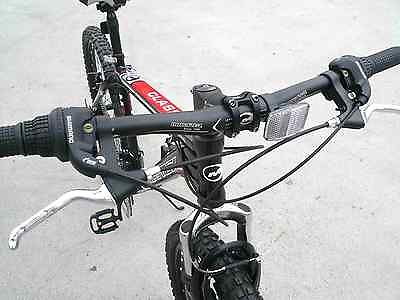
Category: bicycle